Criorhina ranunculi

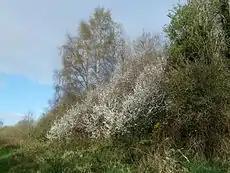
Habitat.Ireland.

Habitat includes: "Betula", "Fagus", and "Quercus" forest.